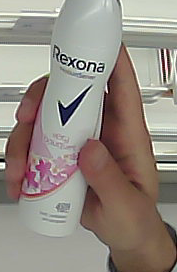
Product: rexona_spray